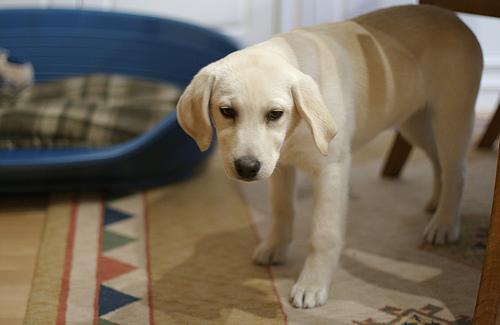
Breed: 3580-n000122-Labrador_retriever